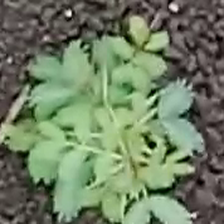
Weed species: Dwarf_cassia_(Chamaecrista pumila)